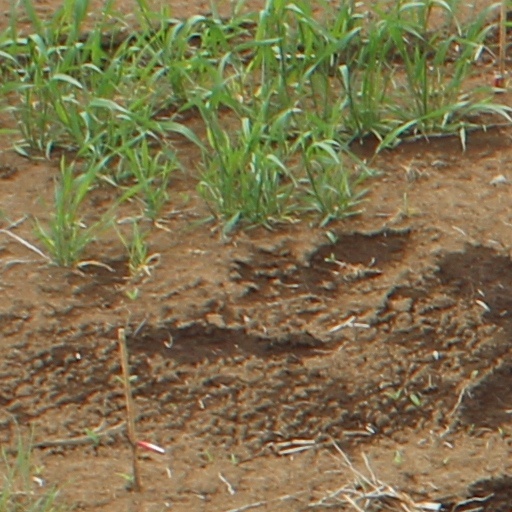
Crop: wheat